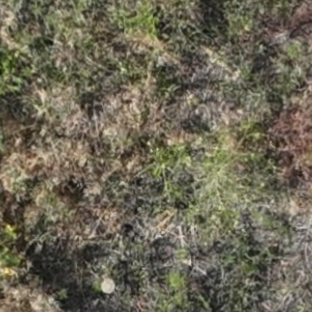
Month: july